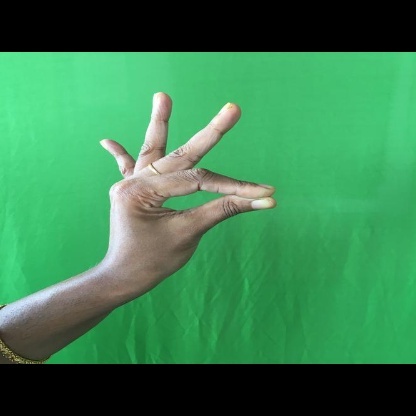
Mudra: Hamsasyam